Anatolie Popa

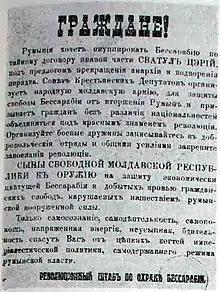
Manifest issued by the Bălți "Revolutionary Headquarters" calling for mobilisation against the Romanian invasion

With the start of World War I, Popa was drafted in the Imperial Russian Army and, after graduating the Odessa War College as an officer, he was sent to the Eastern Front. He was supportive of the overthrow of the Tsar during the February Revolution, and his political views were further influenced by the strong Bolshevik agitation in the 49th Technical Reserve Battalion in Odessa, where he was recovering from a battlefield injury. Popa was eventually put in command of a battalion of the 75th Sevastopol Infantry Regiment and in September 1917 was dispatched to Chișinău, the Bessarabian administrative centre.